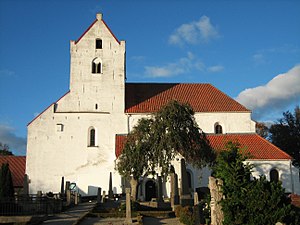
Dalby Kirke (Skåne)
Helligkorskirken i Dalby (2009)
Dalby Kirke i Skåne er formentlig Danmarks første stenkirke og den næstældste stenkirke i Norden, der stadig er i brug, opført i 1060. Den ældste kirke findes i Hofterup, opført ca. 1010-1050. Da Svend Estridsen ved en ny stiftsinddeling i Danmark lod Roskilde Stift dele, blev både Lund og Dalby bispesæder. Til Lund kom biskop Henrik fra Orkneyøerne, og biskop Egino kom fra Hildesheim til Dalby.